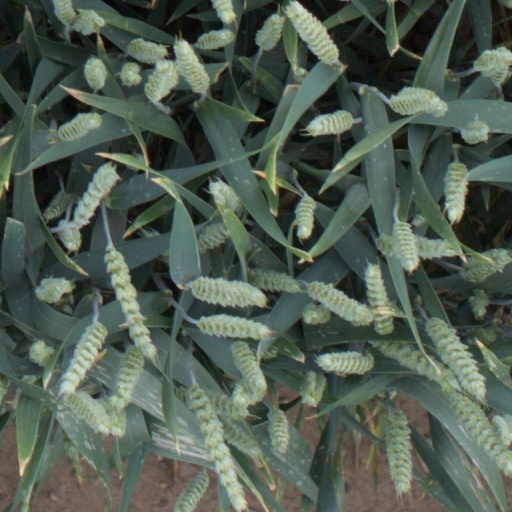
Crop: wheat